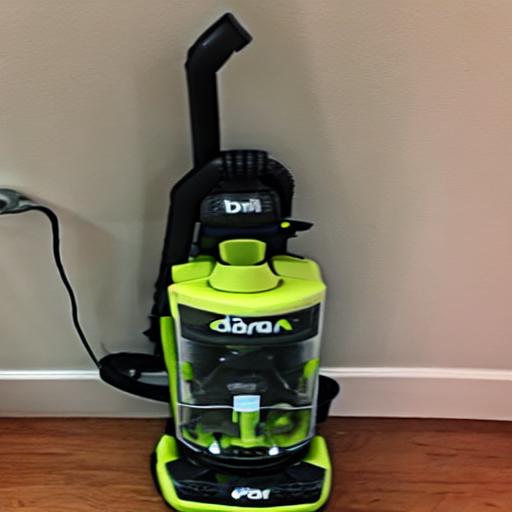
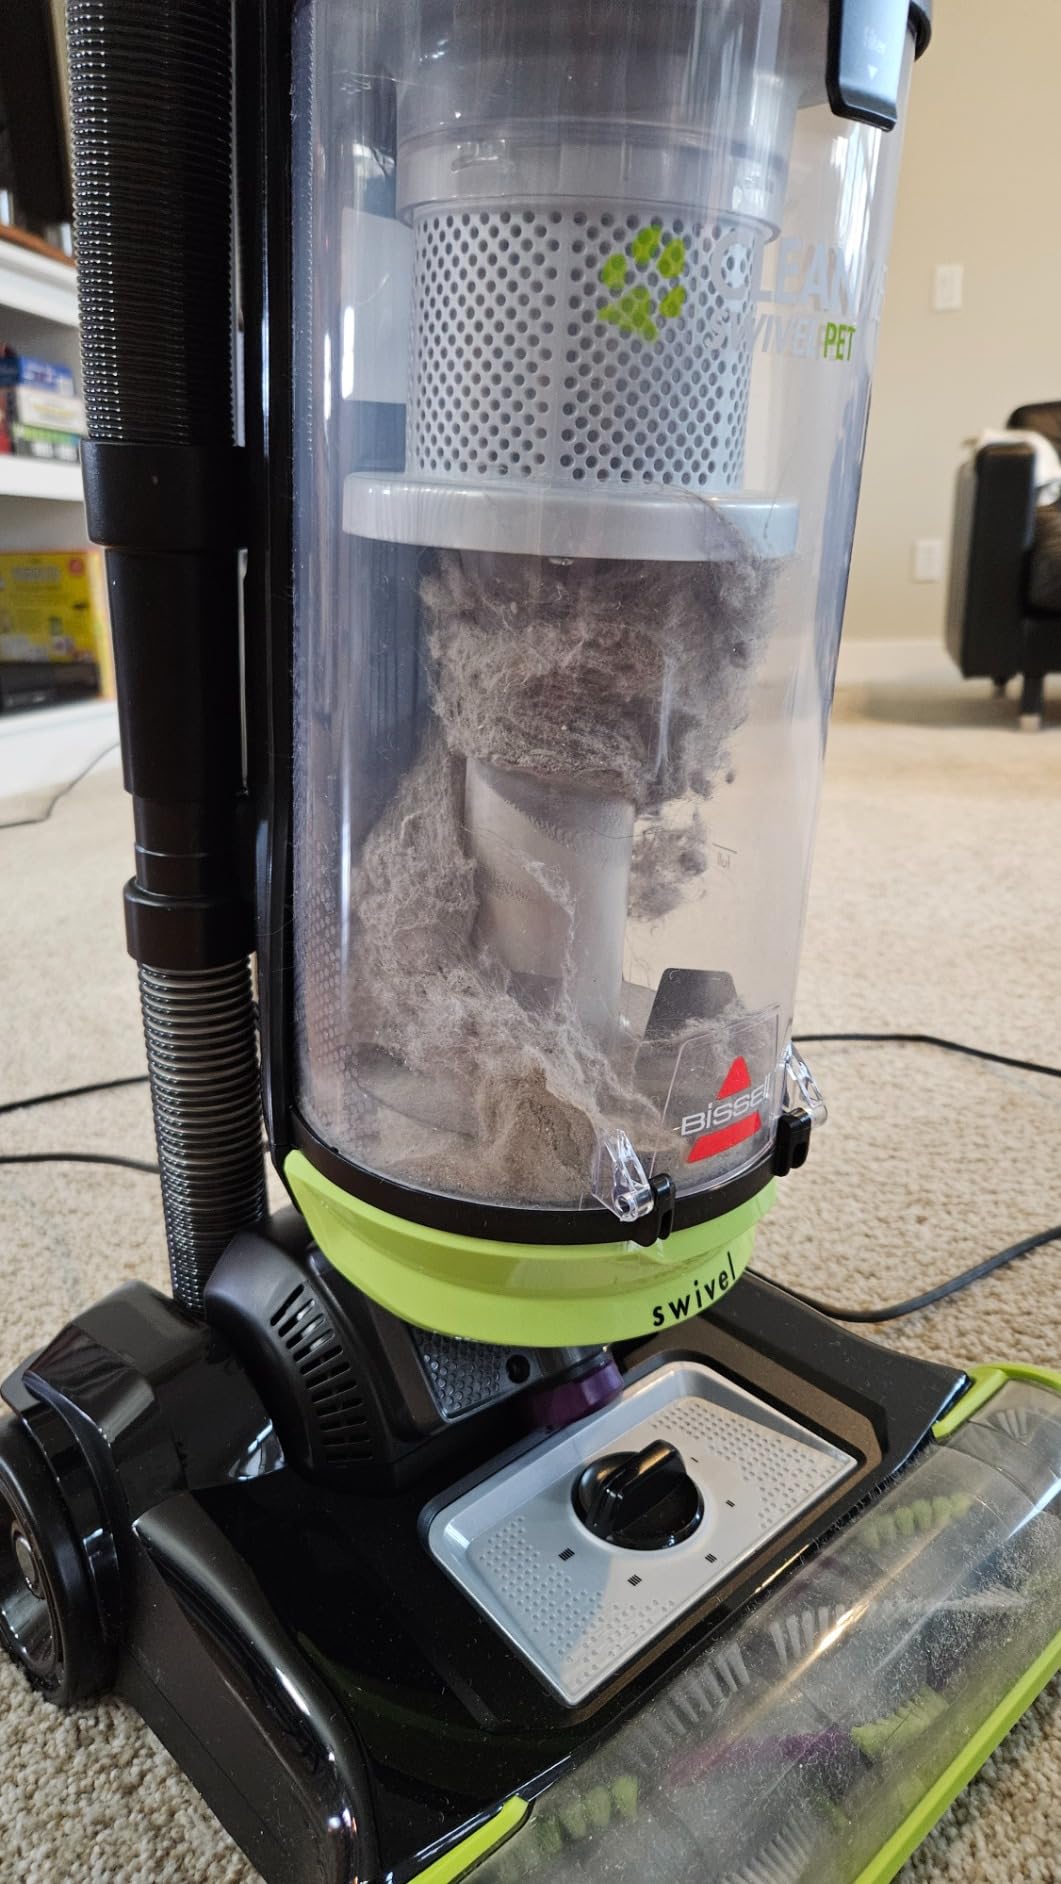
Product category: items_vacuum
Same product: no